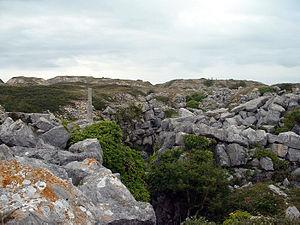
L'île de Portland est une île calcaire britannique de la Manche, s'étendant sur 6 kilomètres de longueur et 2,4 de largeur. Elle est reliée à la Grande-Bretagne par un grand tombolo de galets, nommé Chesil Beach. Portland représente l'extrémité sud du comté de Dorset, elle est reliée par un pont à la ville de Weymouth, distante de 8 kilomètres. En 2005 la population de l'île était de 12 630 habitants.